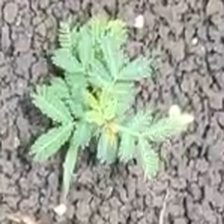
Weed species: Dwarf_cassia_(Chamaecrista pumila)